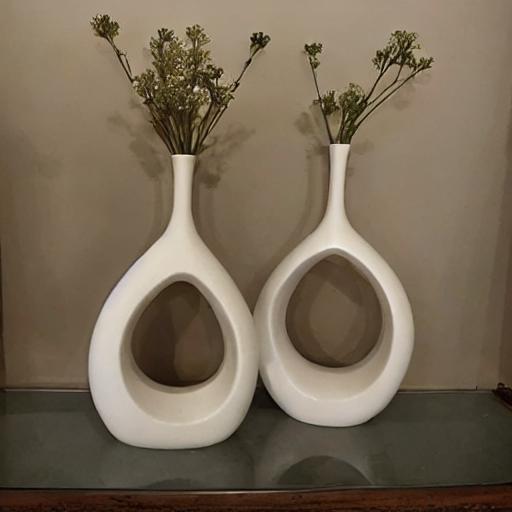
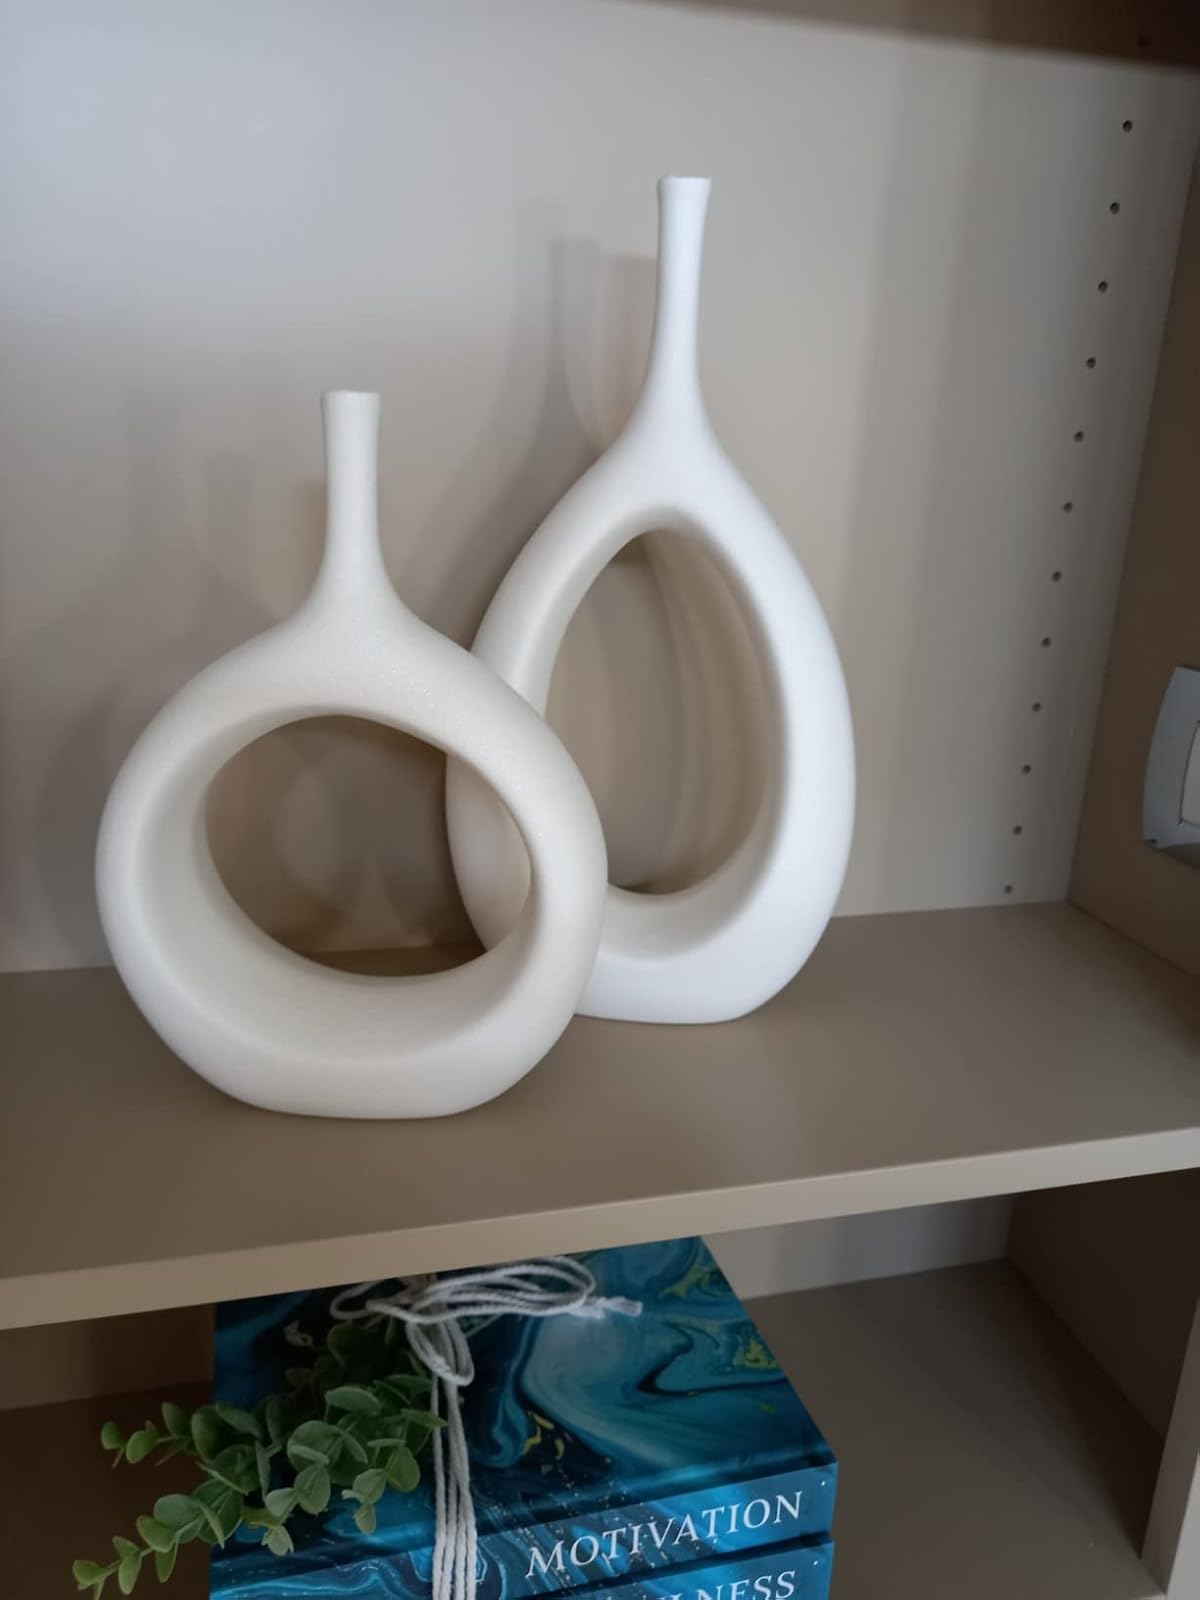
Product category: vase
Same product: no